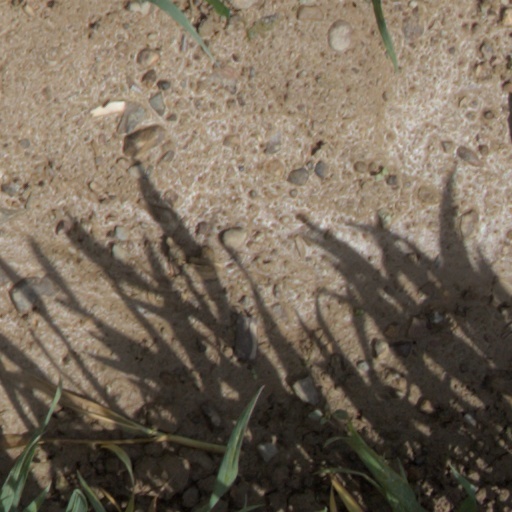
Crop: wheat